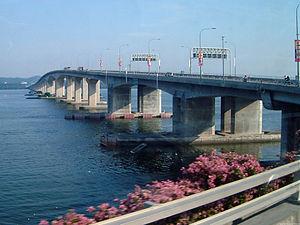
Le Malaysia-Singapore Second Link, en malais Laluan Kedua Malaysia-Singapura, officiellement à Singapour Tuas Second Link, est un pont transfrontalier entre la Malaisie et Singapour reliant l'extrémité de la péninsule Malaise, notamment la périphérie ouest de la ville de Johor Bahru, à Pulau Ujong, la principale île de Singapour, en franchissant le détroit de Johor à son extrémité occidentale.
Cette liste de ponts de Malaisie présente des ponts de Malaisie remarquables tant par leurs caractéristiques dimensionnelles, que par leur intérêt architectural ou historique.
Cette liste de ponts de Singapour a pour vocation de présenter une liste de ponts remarquables de Singapour, tant par leurs caractéristiques dimensionnelles, que par leur intérêt architectural ou historique.